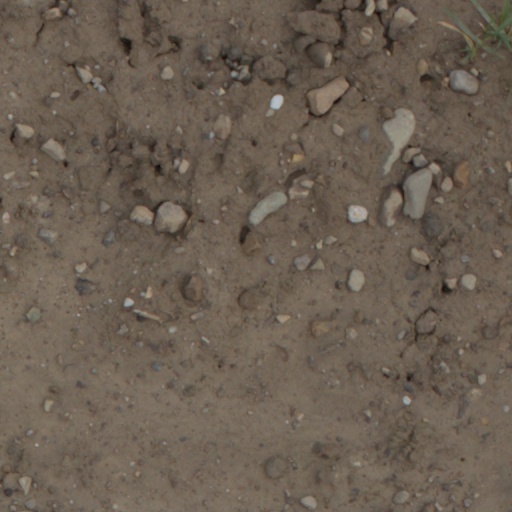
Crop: wheat